Carr Hill

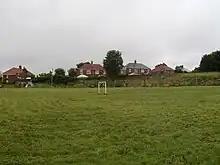
Carr Hill Park

Carr Hill today is shaped by the housing development of the 20th century. A building boom begun in Gateshead at the start of the 20th century; large tracts of development at Deckham were matched by development in Carr Hill at Mafeking, Methuen and Baden Powell Streets. In 1911 an offer to build Sutton Dwellings was made to Gateshead Council and was staunchly rebuffed and in 1917 Parliament made a further proposal which was again rejected. However, a Gateshead Council survey concluded in 1919 that "overcrowding in Gateshead was at dangerous levels, that landlords were scrimping on repairs and improvements" and that housing levels were unsustainable in light of rapid population growth. When in February 1919 the Town Improvement Committee recommended the purchase of of land between Dryden Road at Low Fell and Carr Hill under the Housing Act 1919, the Council finally yielded and purchased of land in Carr Hill and Sheriff Hill at the cost of £19,000. The result was that, in 1921, a large council estate was built in Carr Hill at Iona Road and the surrounding areas. The estate remains largely unchanged and shapes the suburb today, with only the width of Carr Hill Road (indicating a village green), the 'Old Brown Jug' inn building and some stone cottages at Co-Operative Terrace remaining of the industrial village which once stood in its stead.